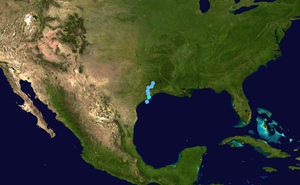
La tempête tropicale Imelda est le onzième cyclone tropical et la neuvième tempête nommée de la saison cyclonique 2019 dans l'océan Atlantique nord. C'est un faible système du point de vue vent mais il a déversé de grandes quantités de pluie à l'origine d'inondations importantes dans le sud-est du Texas, les plus importantes depuis l'ouragan Harvey. Imelda s'est formé à partir d'une large zone orageuse située sur l'est du golfe du Mexique et s'est dirigée vers la côte texane. Peu de développement s'est produit jusqu'à ce que le système se trouve près de la côte où il s'est rapidement transformé en tempête tropicale avant de toucher la côte.
La saison cyclonique 2019 dans l'océan Atlantique nord est la saison des ouragans atlantiques qui officiellement se déroule selon l'Organisation météorologique mondiale du 1ᵉʳ juin au 30 novembre 2019. C'est la troisième année que le National Hurricane Center américain émit des avis et avertissements pour des « cyclones tropicaux potentiels », des perturbations qui n'ont pas encore atteint au moins le stade de dépressions tropicales mais qui avaient une probabilité élevée de le devenir et qui pouvaient causer des effets importants aux terres dans les 48 heures suivantes. Les avis pour ces tempêtes potentielles ont le même contenu que les avis normaux mais incluent la probabilité de développement.